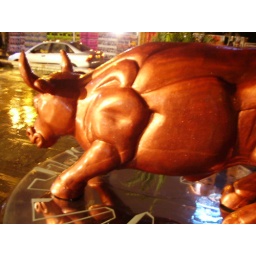
red animal in the rain